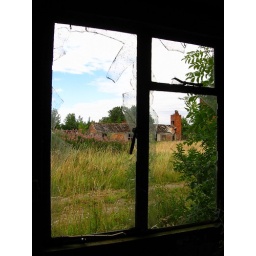
Another cliched view out the window framed by broken glass shot.